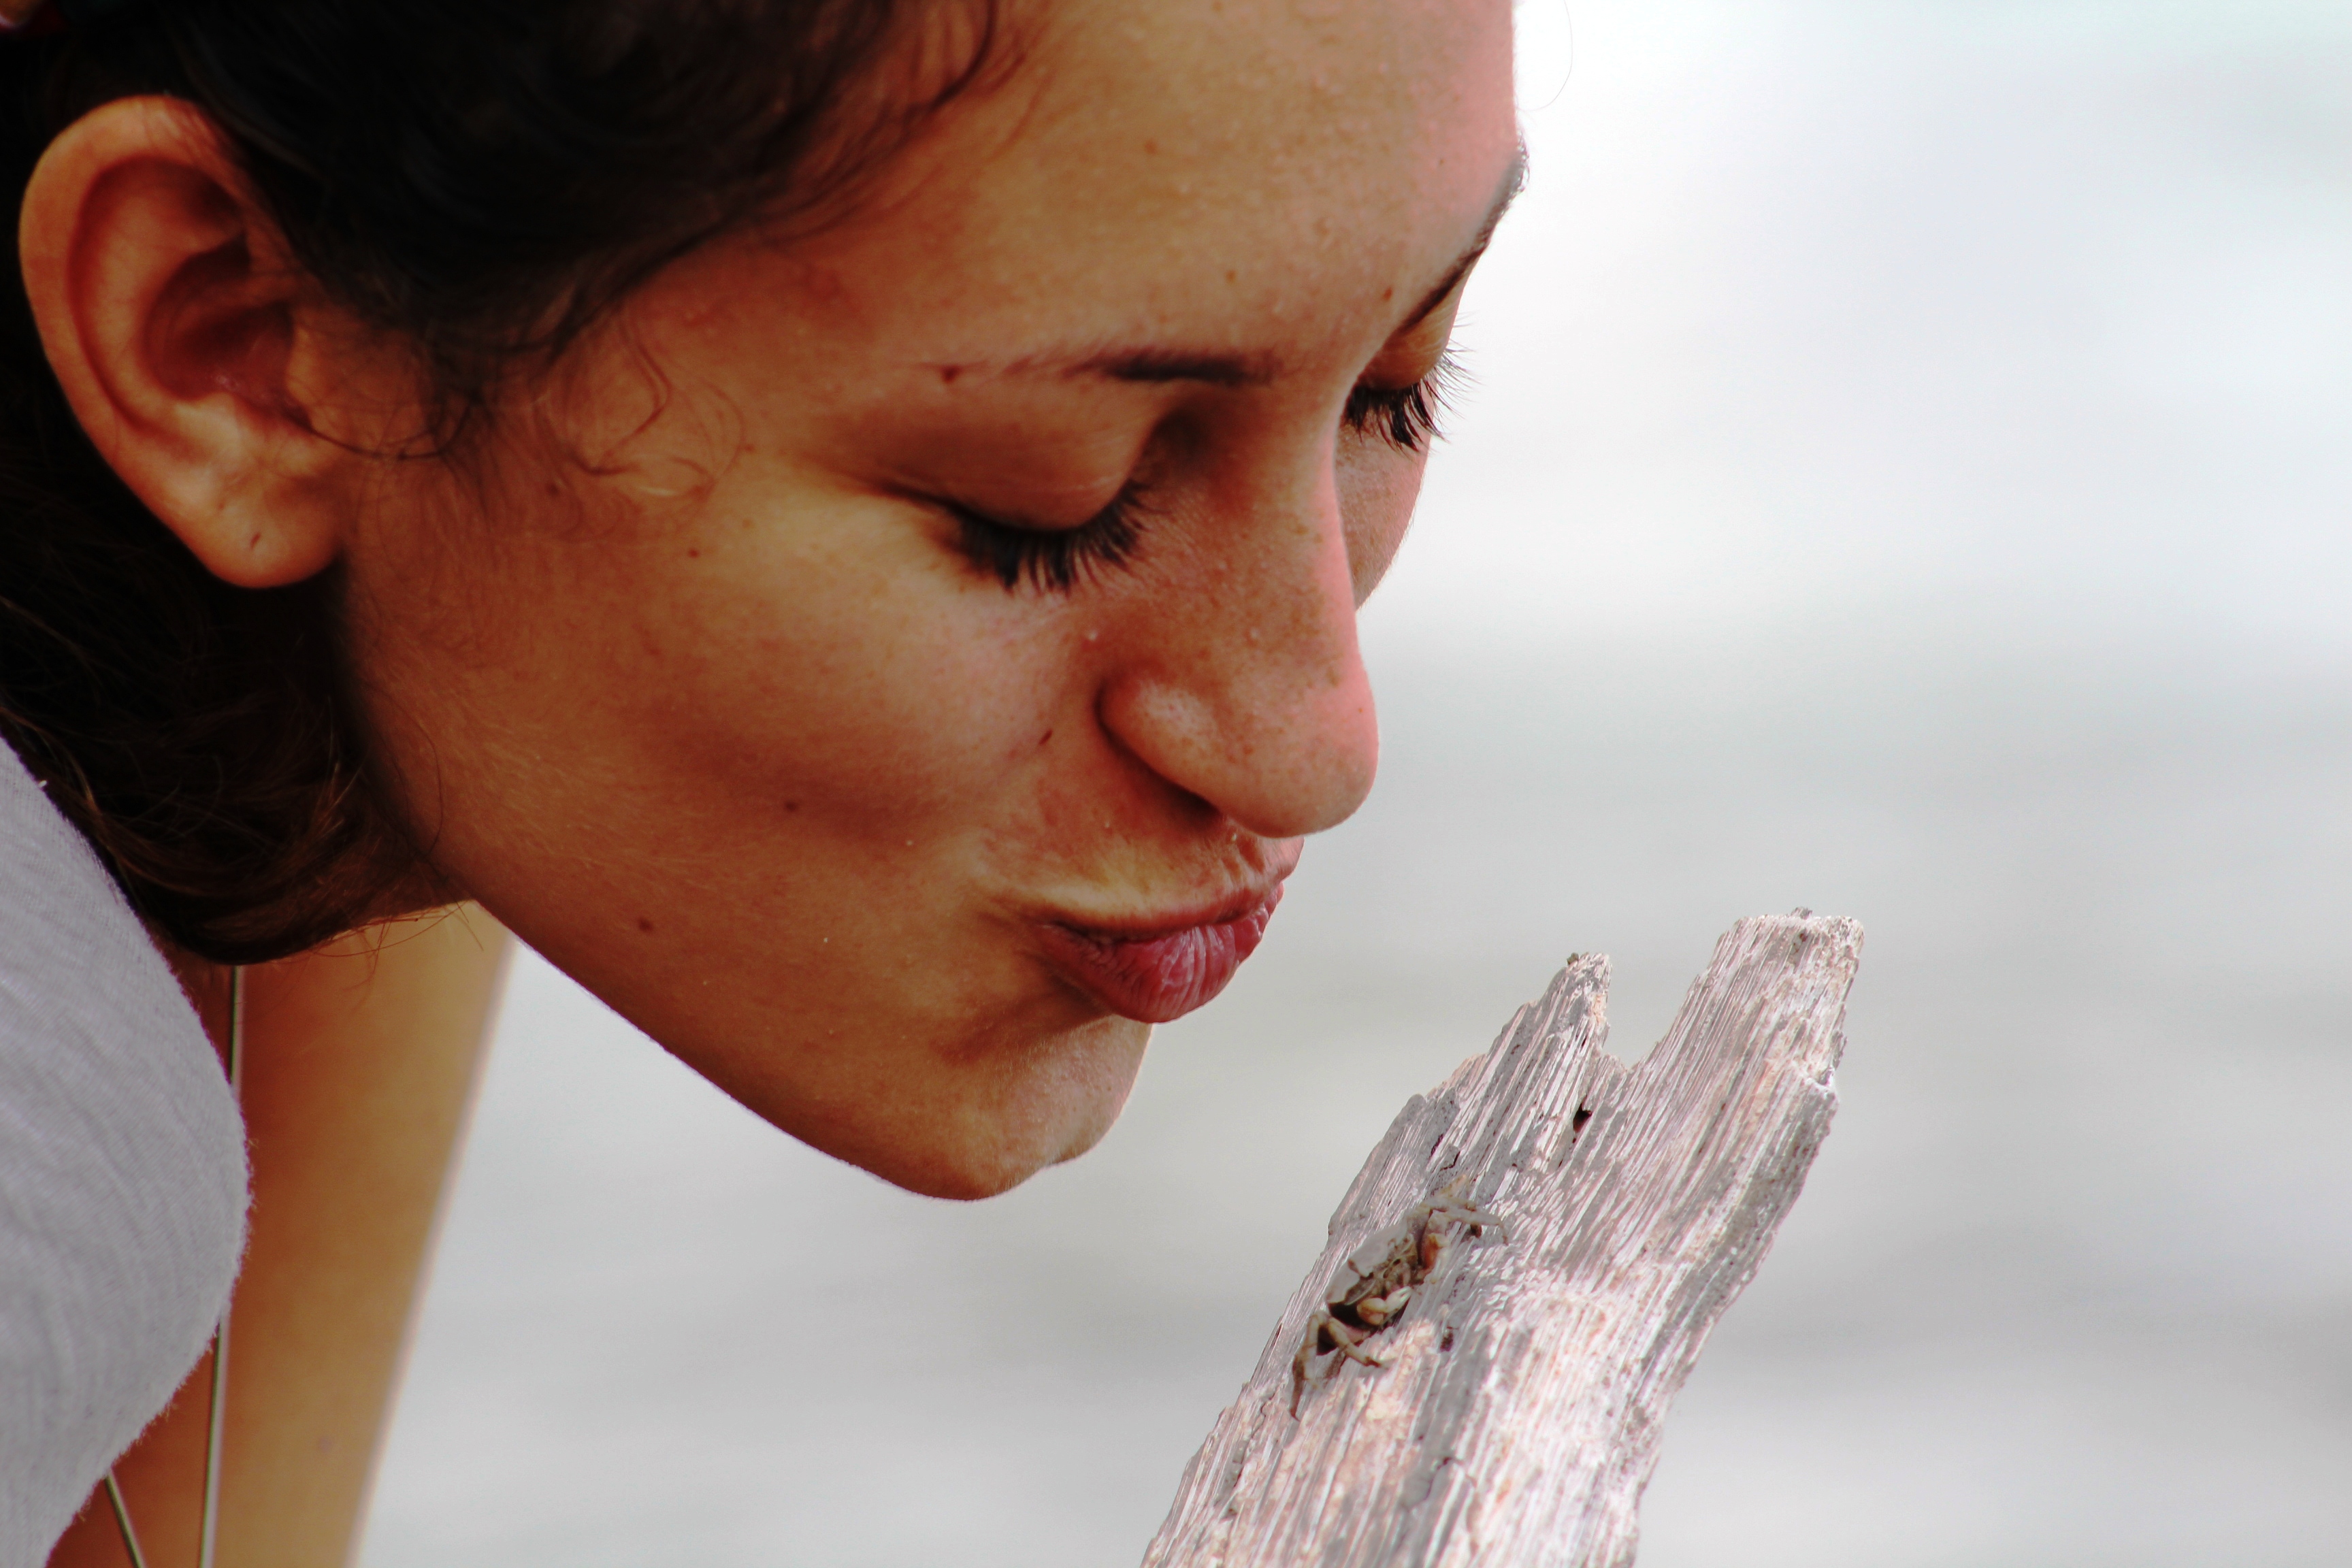
face, beautiful, nose, water, lip, chin, cheek, neck, hand, mouth, girl, finger, jaw